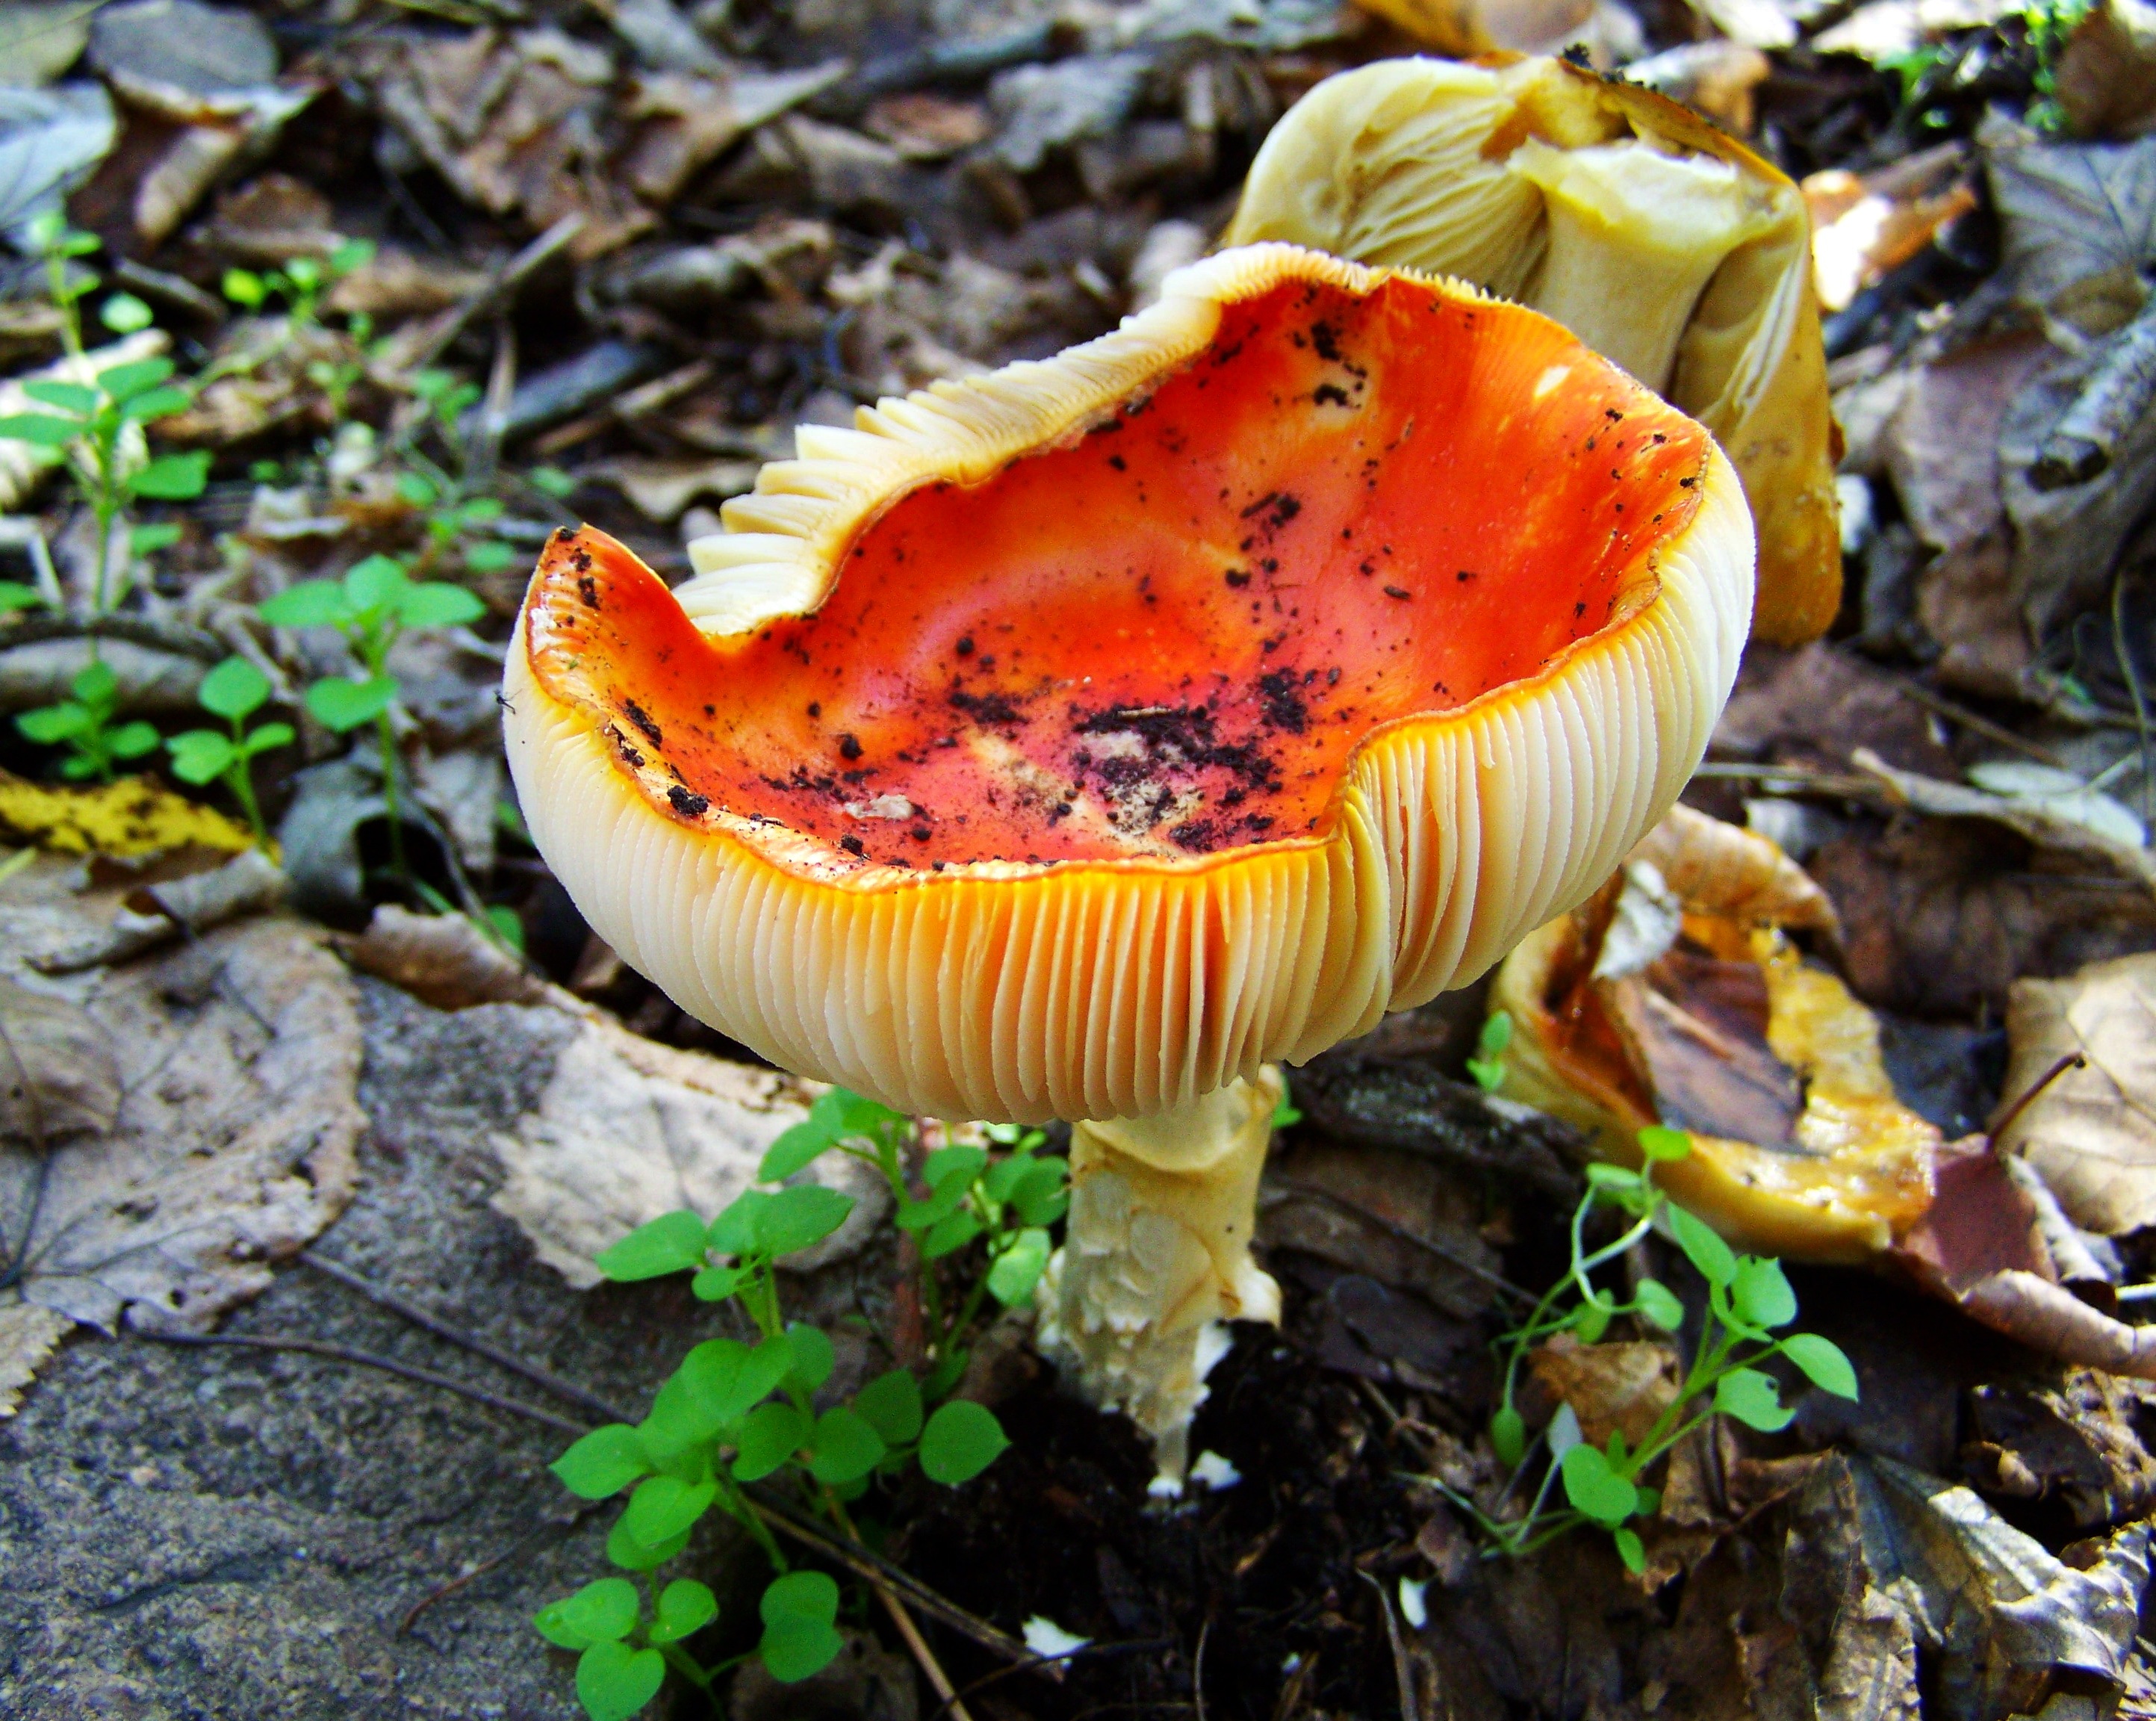
nature, flower, autumn, mushroom, flora, fungus, agaric, bolete, macro photography, matsutake, red mushroom, edible mushroom, medicinal mushroom, agaricomycetes, agaricaceae, penny bun